Maserati Khamsin

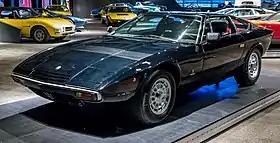

The Maserati Khamsin ("Tipo AM120") is a grand tourer produced by Italian automobile manufacturer Maserati between 1974 and 1982. The Khamsin was sold alongside the DeTomaso-based Maserati Kyalami - also a V8 GT car - between 1976 and 1982.